Depsang Plains

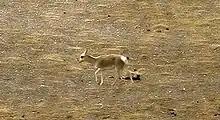
Tibetan gazelle, a species of the Tibetan antelope

The Depsang Plains are widely observed as forming a high-altitude cold desert without any flora or fauna. Filippo de Filippi, who explored the region in the 1910s, wrote that "the surface of the [Depsang] plateau is a mass of minute detritus, and is entirely devoid of vegetation, except for occasional patches of a yellowish-green plant". A 1985 expedition to the Rimo Glacier found blooming plants at a few places and that "at places [the] plains are marshy and our mules were sinking and we all had to help them out." Burtse ("Artemisia spp.") plant of the Asteraceae family grows along the Burtsa Nala and Depsang Nala, lending its name to the region. Its leaves were used for fodder and its roots as firewood by caravaners. "Potentilla pamirica" is also found in the plains.